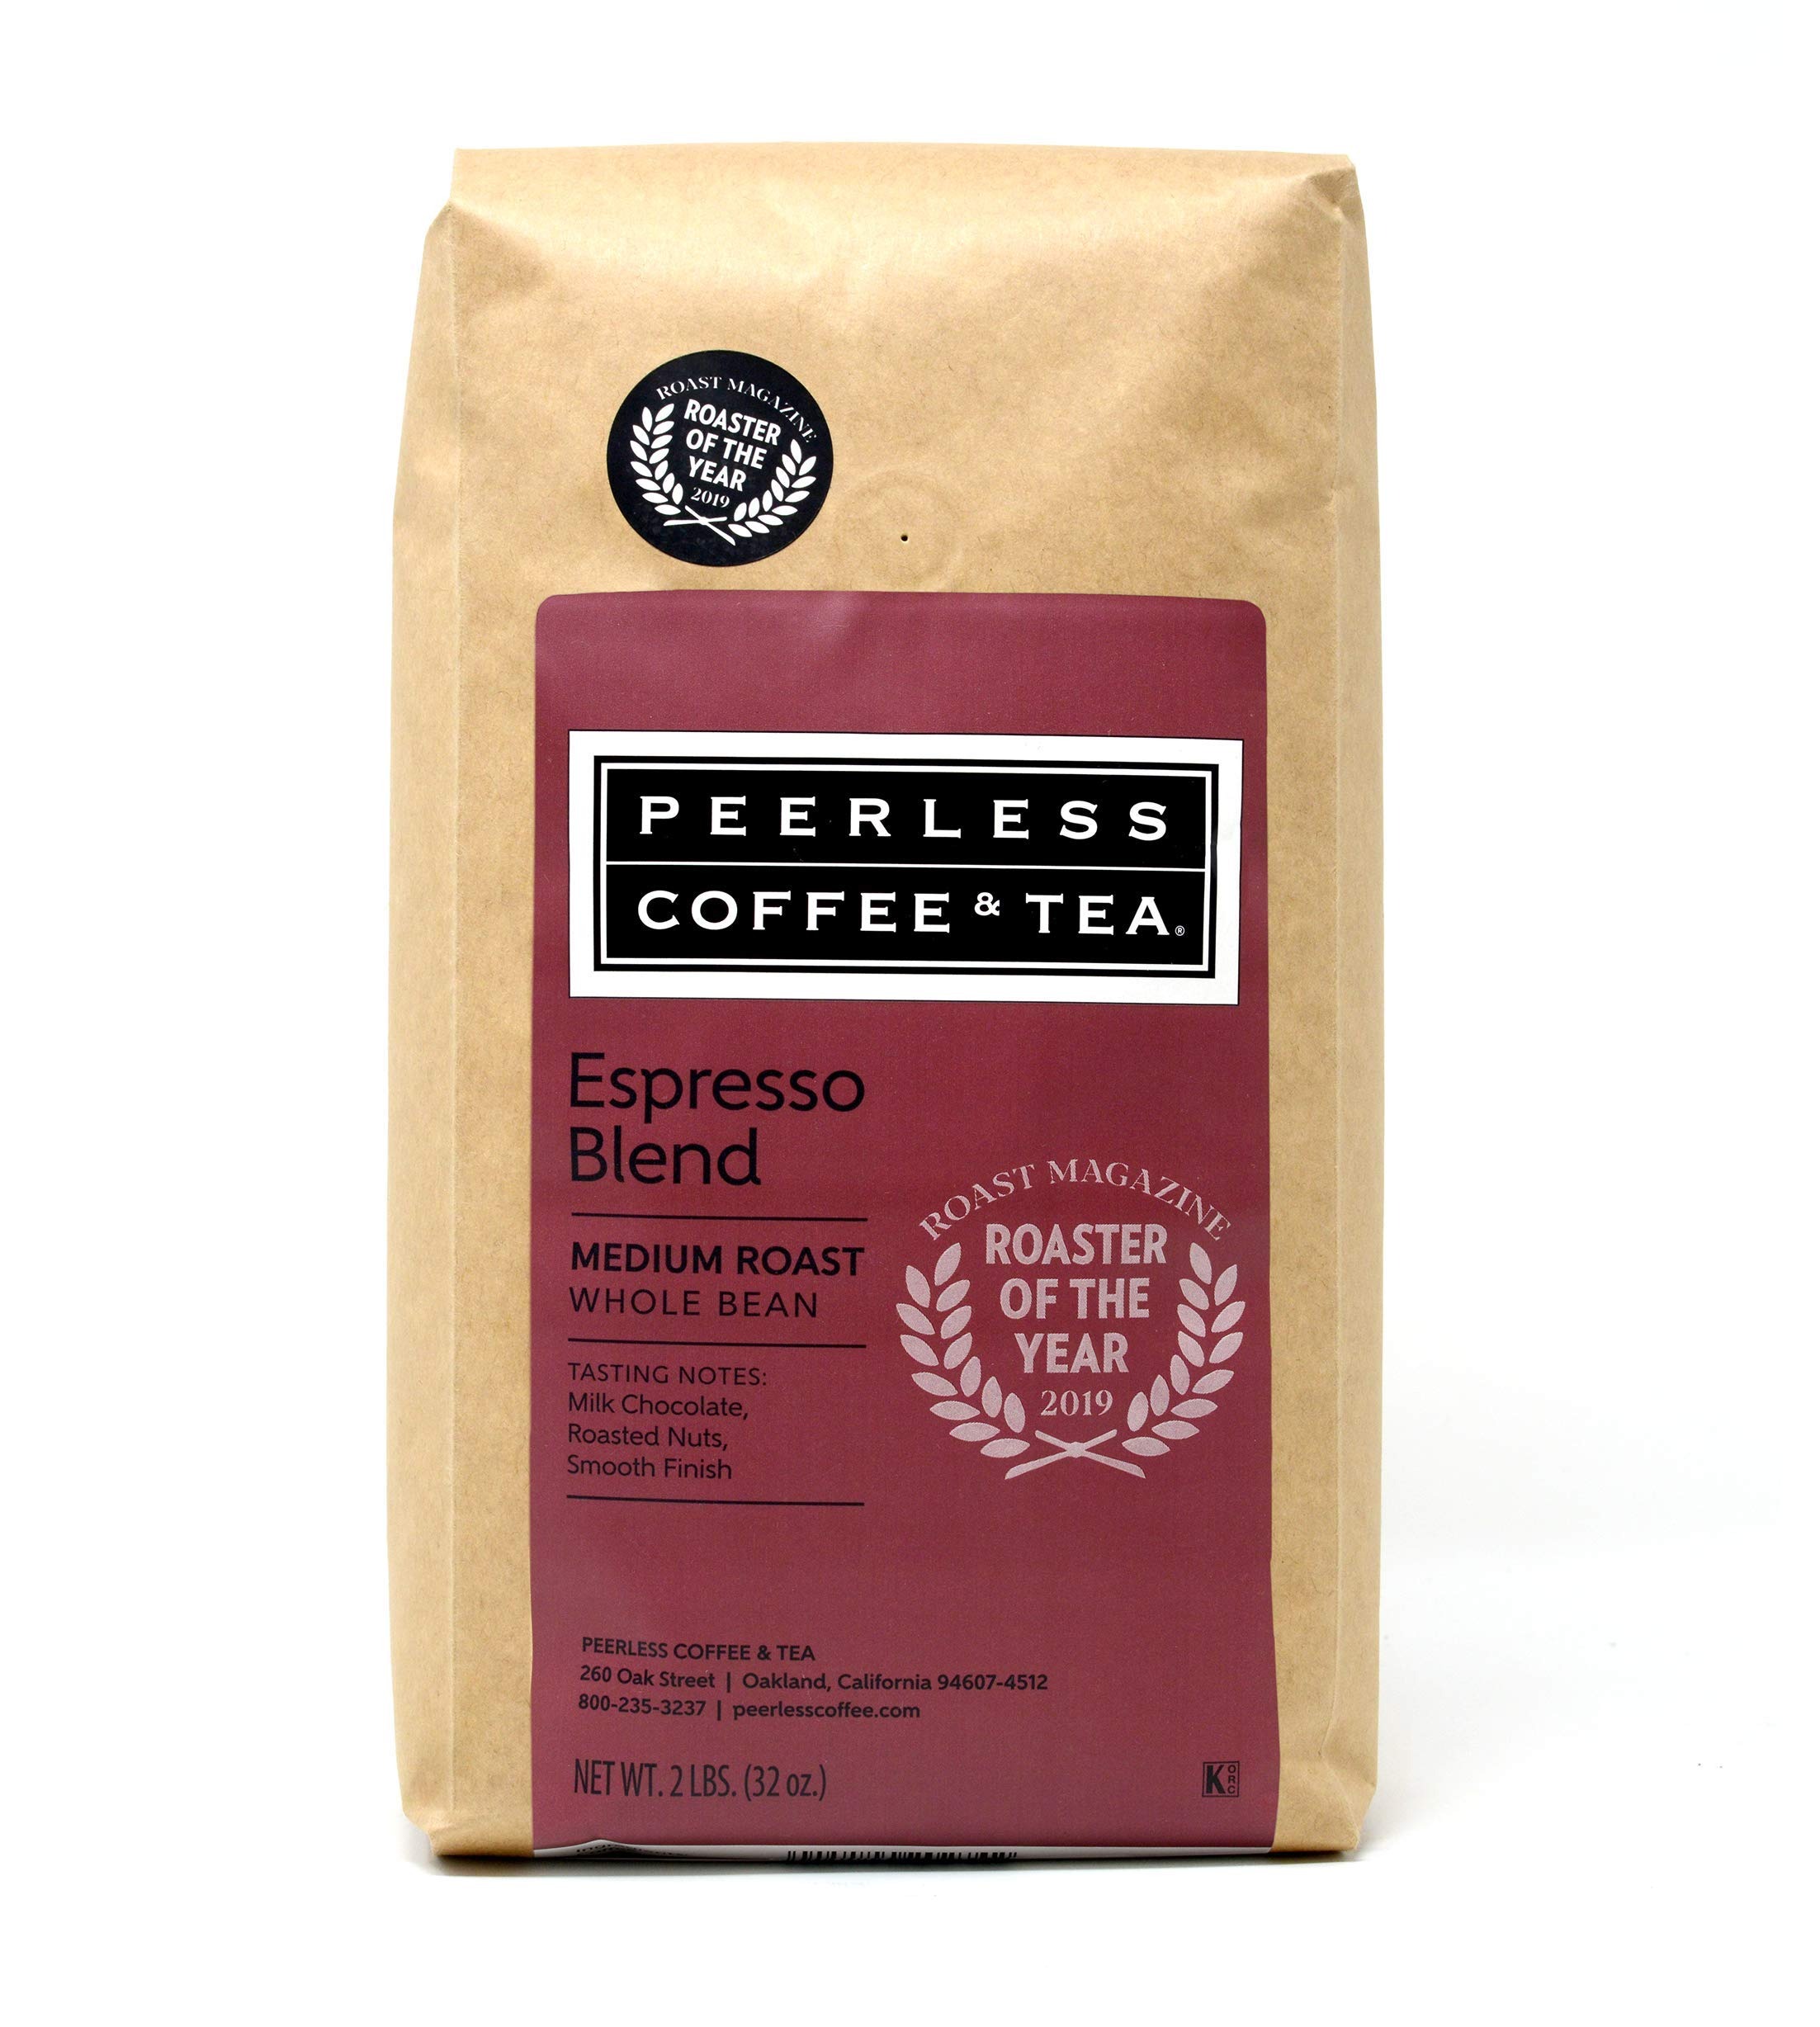
Item Name: Peerless Coffee & Tea Kraft Whole Bean Coffee, Espresso Blend, Medium Roast, 2 Pound
Value: 32.0
Unit: Ounce

Price: 16.99